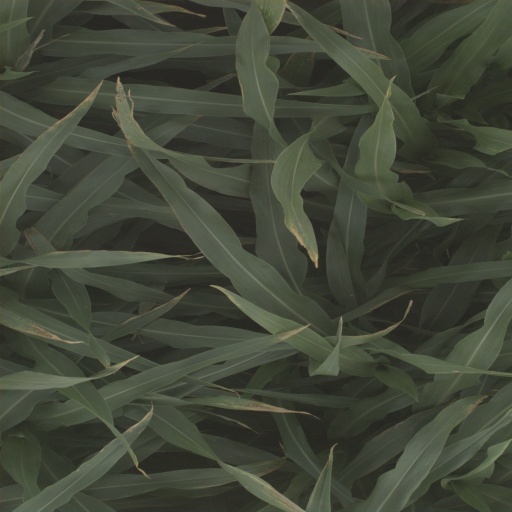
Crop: sorghum